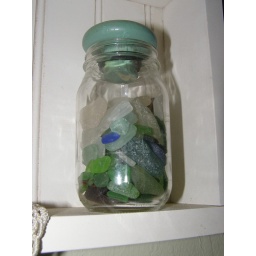
This jar of beach glass I did actually find, piece by piece. The lid is an old dresser knob.